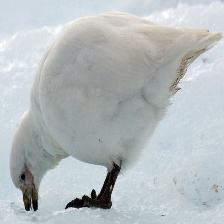
Species: SNOWY SHEATHBILL
Scientific name: CHIONIS ALBUS